Maggie Friedman

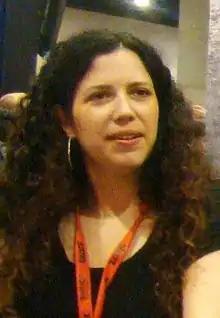
Friedman in 2009

Maggie Friedman is an American screenwriter and producer. She was the showrunner and executive producer of the Lifetime television fantasy-drama series "Witches of East End". She also developed and produced the short-lived ABC series "Eastwick" in 2009.